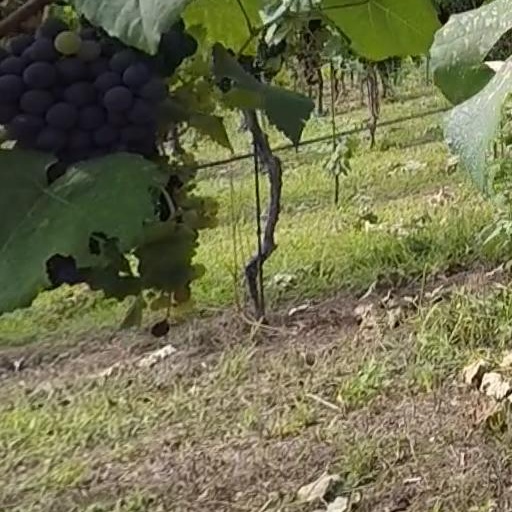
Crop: grape